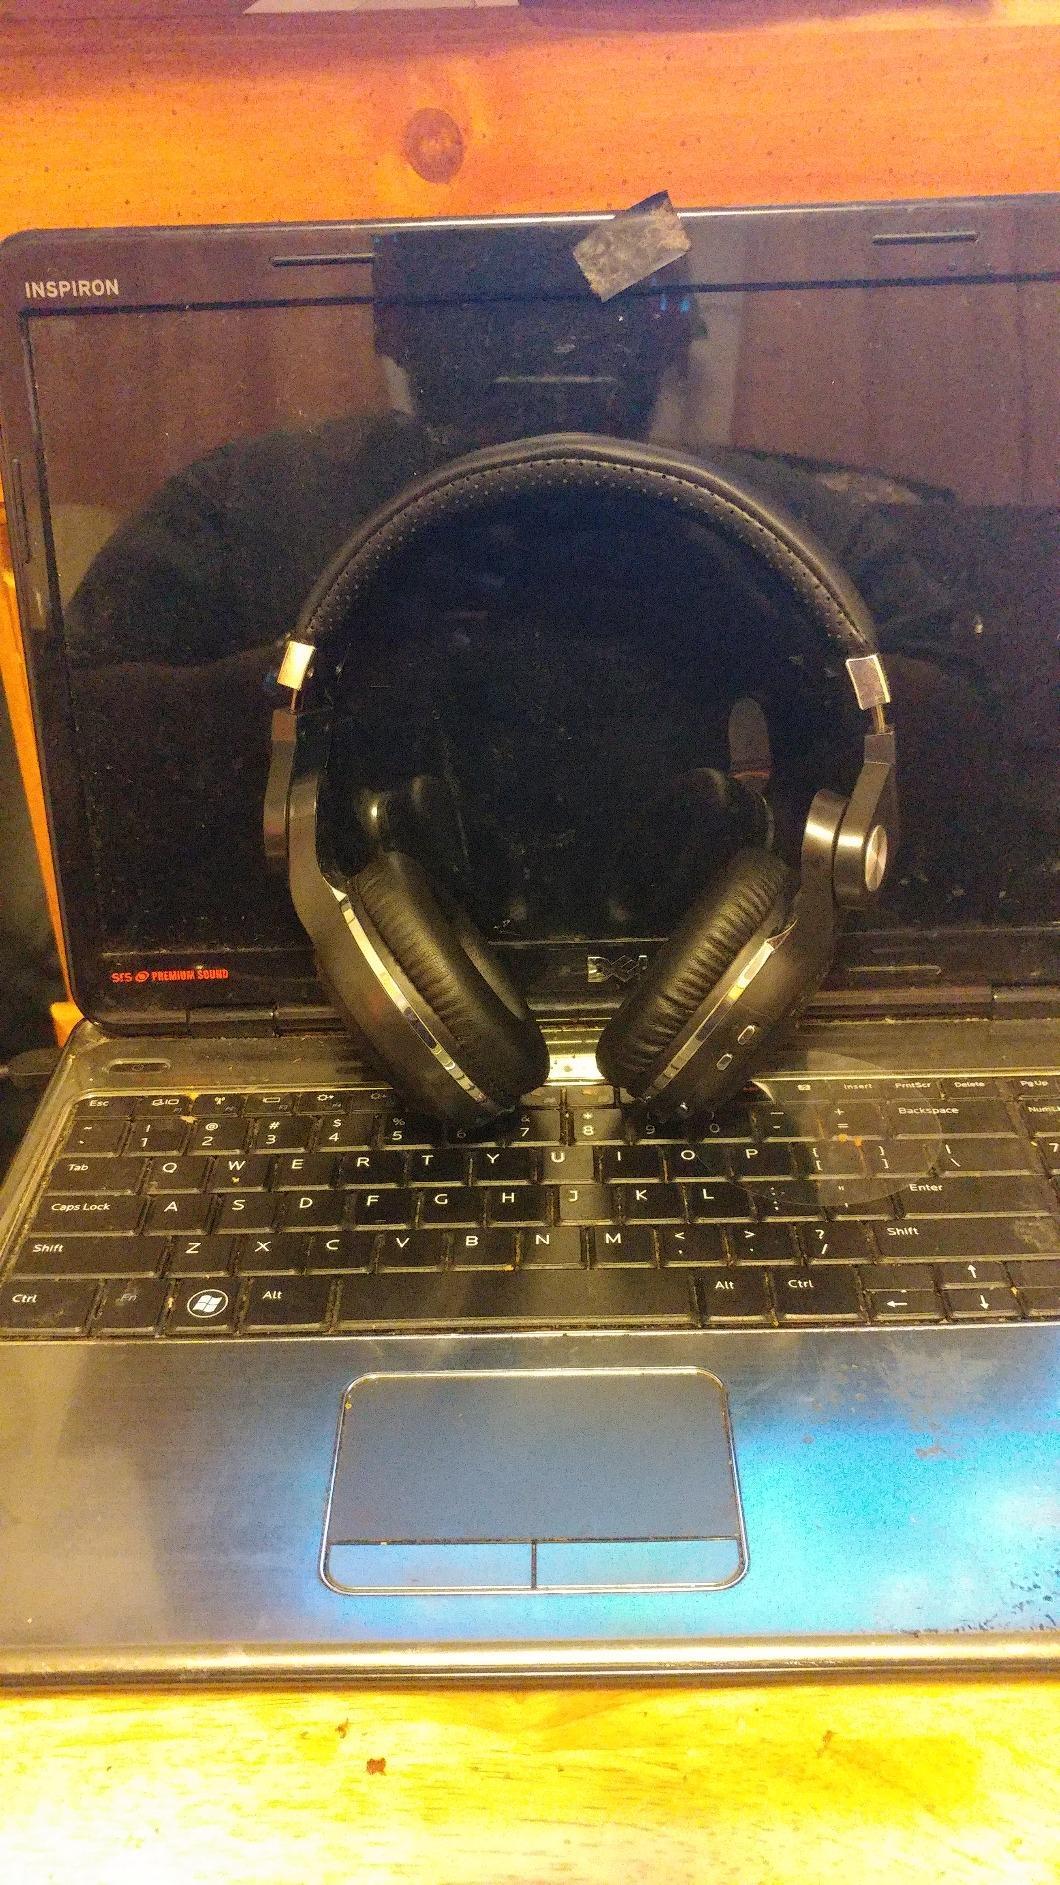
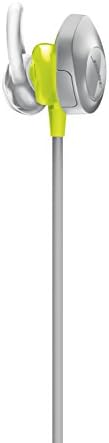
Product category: headphones
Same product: no